1986 Memorial Cup

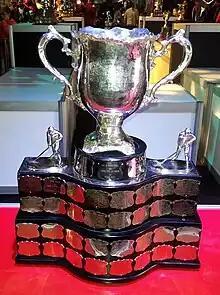
Silver bowl trophy with two large handles, mounted on a wide black plinth engraved with team names on silver plates.

The 1986 Memorial Cup occurred May 10–17 at the Memorial Coliseum in Portland, Oregon. It was the 68th annual Memorial Cup competition and determined the major junior ice hockey champion of the Canadian Hockey League (CHL). Hosting rights were originally awarded to the Queen's Park Arena and the New Westminster Bruins, but staging the tournament alongside Expo '86 in Vancouver proved logistically impossible and so the tournament was moved to Portland for the second time in three years. Participating teams were the host team Portland Winter Hawks, as well as the winners of the Western Hockey League, Ontario Hockey League and Quebec Major Junior Hockey League which were the Kamloops Blazers, Guelph Platers and Hull Olympiques. The Platers won their first Memorial Cup, and the city's second Memorial Cup, defeating Hull in the final game.